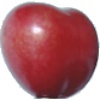
Label: Cherry 2